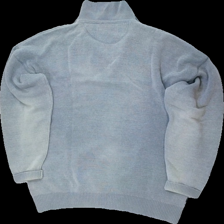
View: back
Type: Top
Category: Men
Brand: Not in the list
Brand text on label: cottonfield
Colors: Grey, Brown, Beige
Material: 67% viskos 33% nylon
Pattern: Other
Cut: C-collar
Season: All
Stains: Major
Damage: smuts fläckar och nopprigt
Damage location: top center
Damage 2: blekt
Damage 2 location: middle right
Damage 3: blekt
Damage 3 location: middle left
Price range: <50
Recommended usage: Export
Description: långärmad tröja med brun beiga knappar